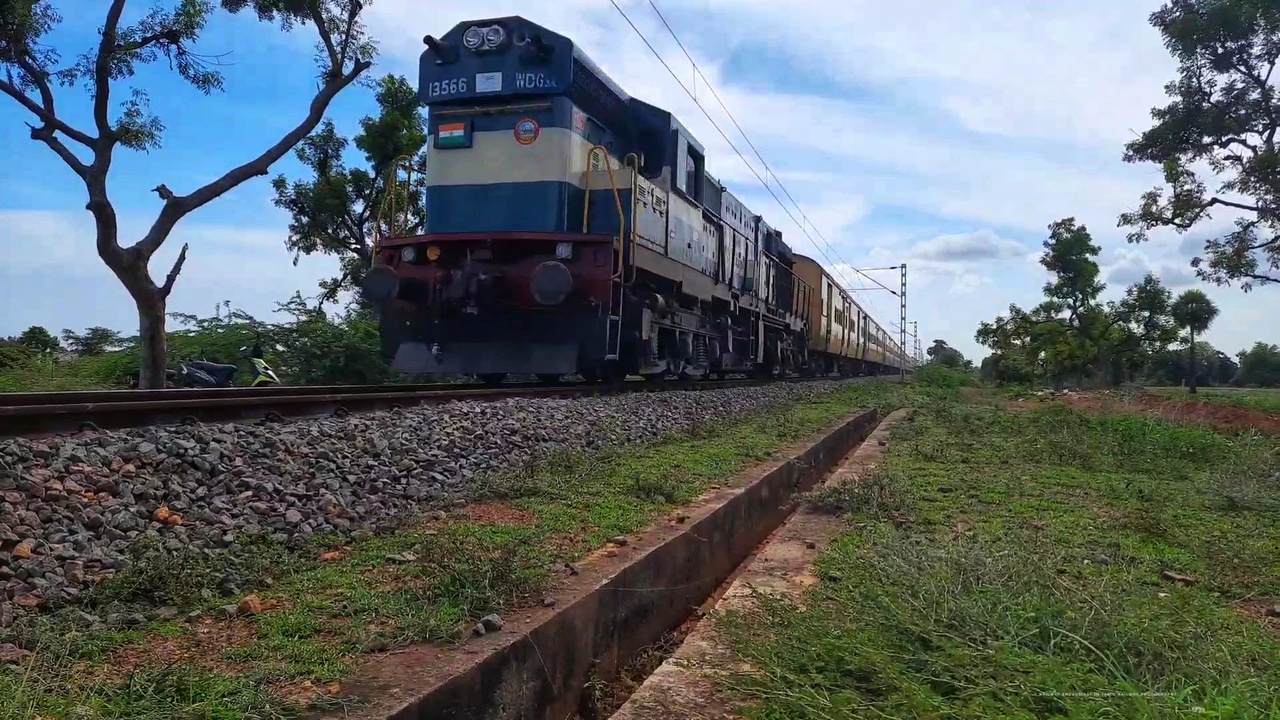
Tiruchchirapalli - Rameswaram Passeenger